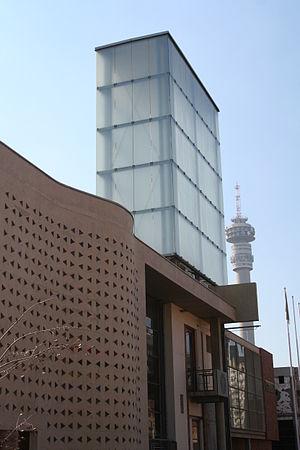
La Cour constitutionnelle d'Afrique du Sud, en anglais Constitutional Court of South Africa, est la plus haute autorité du pouvoir judiciaire sud-africain. Elle est instituée en 1994 par la Constitution intérimaire de 1993 et confirmée par la Constitution de 1996. Elle se compose de 11 membres, appelés selon la tradition du common law Justices, nommés pour une période non-renouvelable de 12 ans, et d'une trentaine de law clerks. Ses premières sessions se sont tenues dès février 1995. Depuis février 2004, la Cour siège à Constitution Hill, Braamfontein, à Johannesburg.